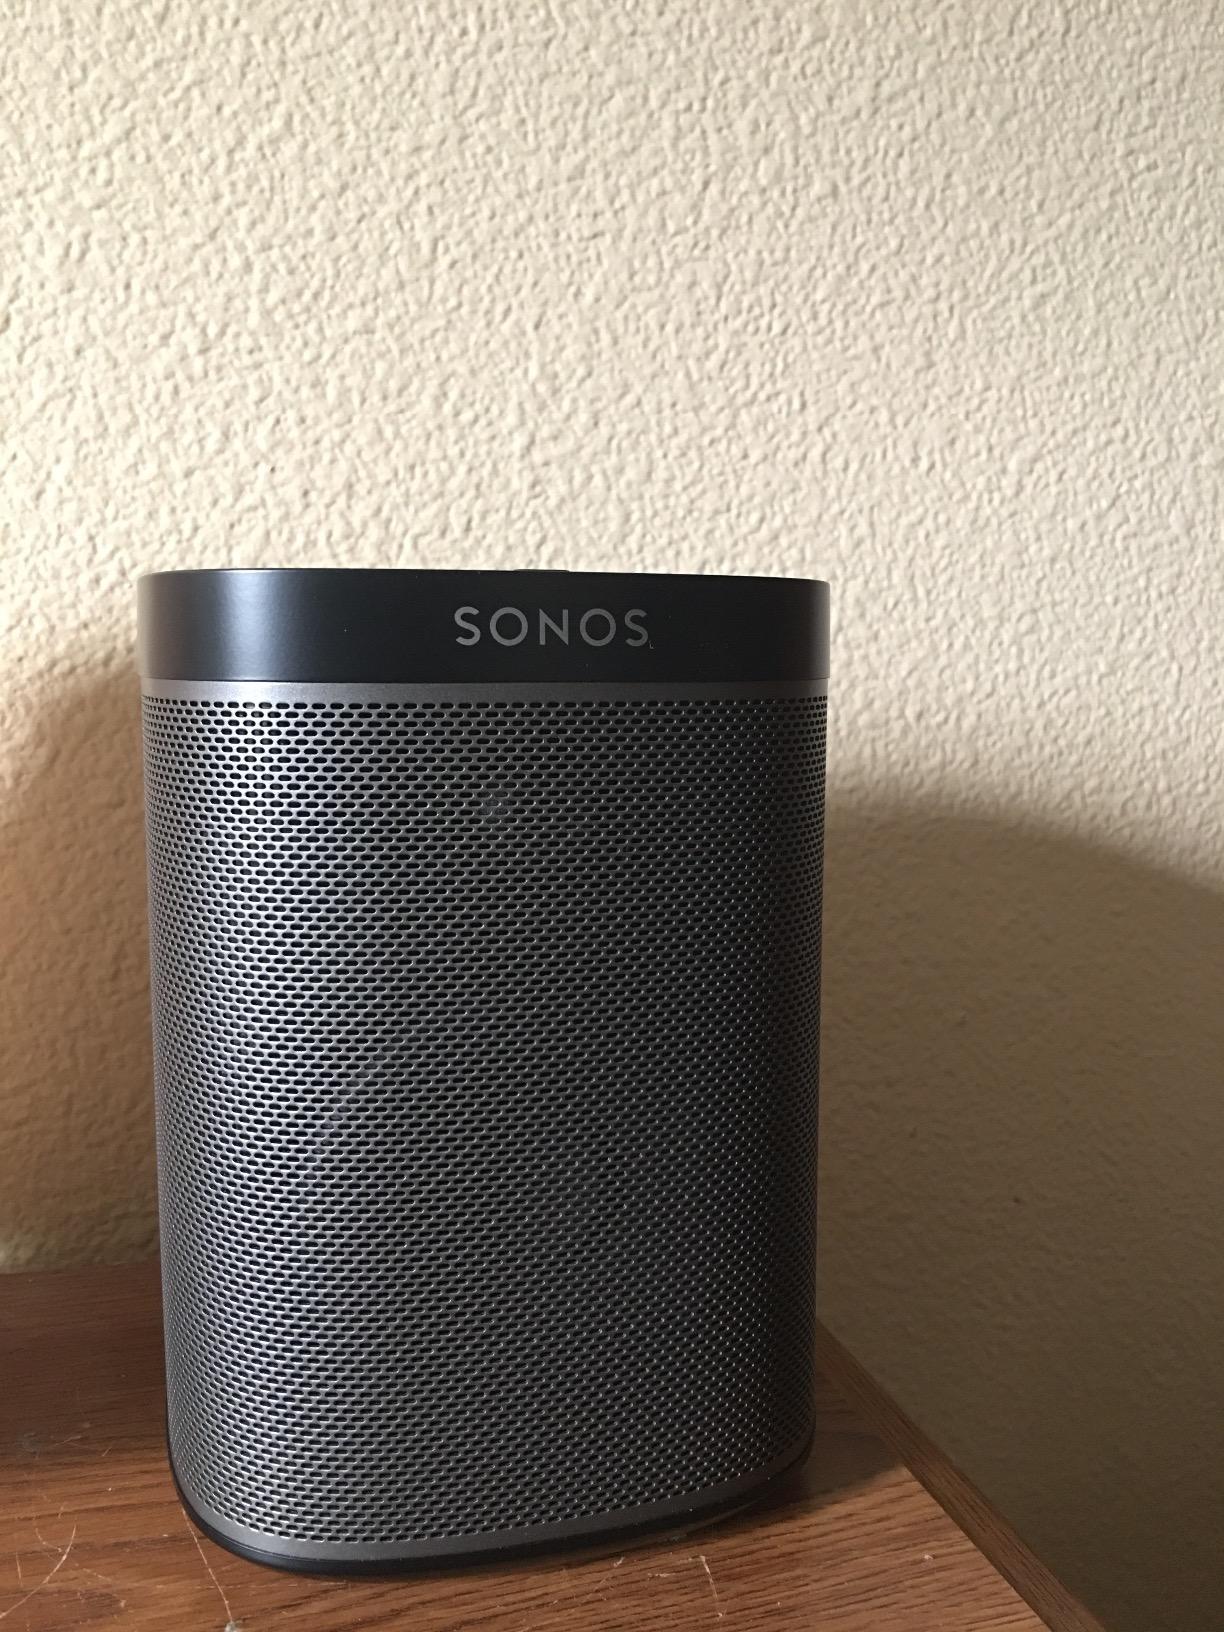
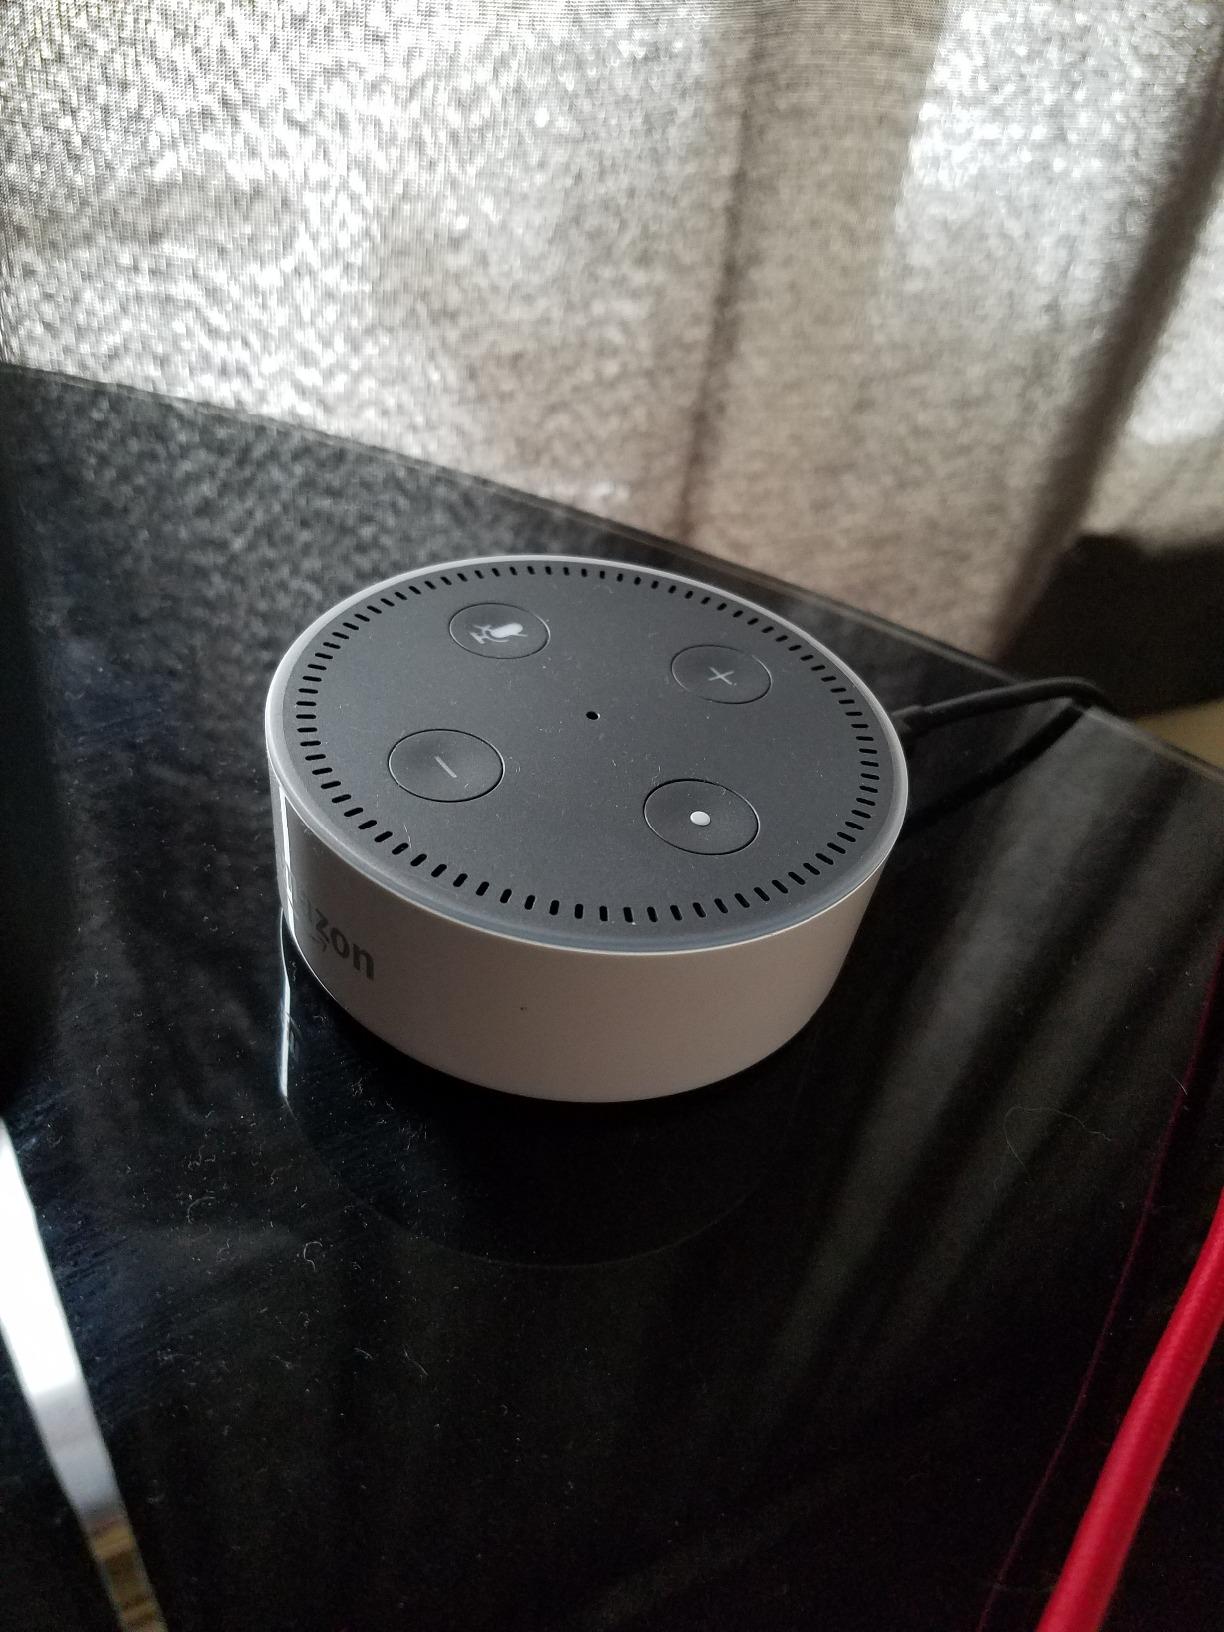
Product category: speaker
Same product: no